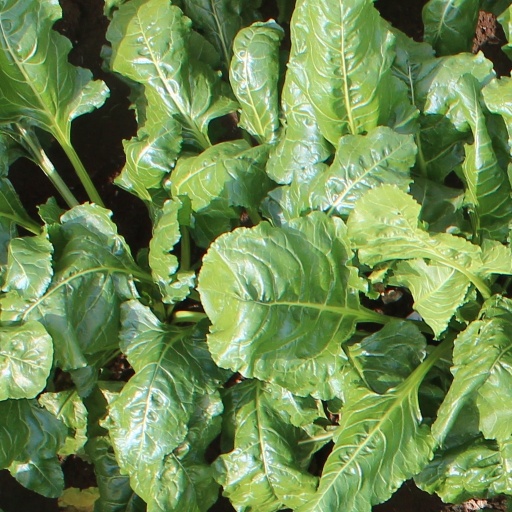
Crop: sugar beet